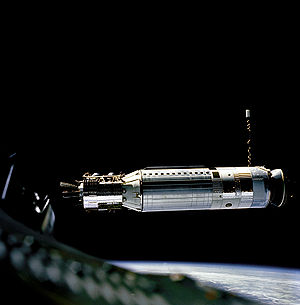
Gemini-programmet
Agena målfartøj GATV til Gemini 10
Gemini-projektet var det andet bemandede rumprojekt der blev sat i gang af USA, efter at Mercury-programmet havde bragt den første amerikaner ud i rummet. I årene fra 1964 til 1966 gennemførtes ti bemandede rumflyvninger samt to ubemandede prøveflyvninger med Gemini-fartøjer, med henblik på at træne de teknikker, man nødvendigvis måtte mestre, hvis det efterfølgende Apollo-rumprogram skulle realiseres: